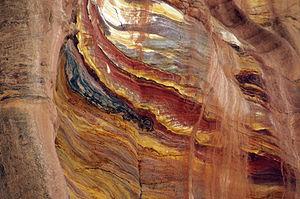
Pétra, de son nom sémitique Reqem ou Raqmu, est une cité nabatéenne située au sud de l'actuelle Jordanie. C'est le pôle touristique majeur de ce pays.